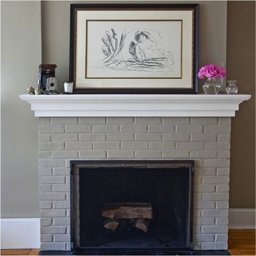
painted fireplace just in a different color